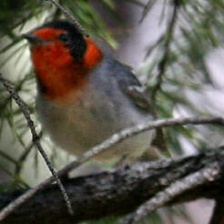
Species: RED FACED WARBLER
Scientific name: CARDELLINA RUBRIFRONS